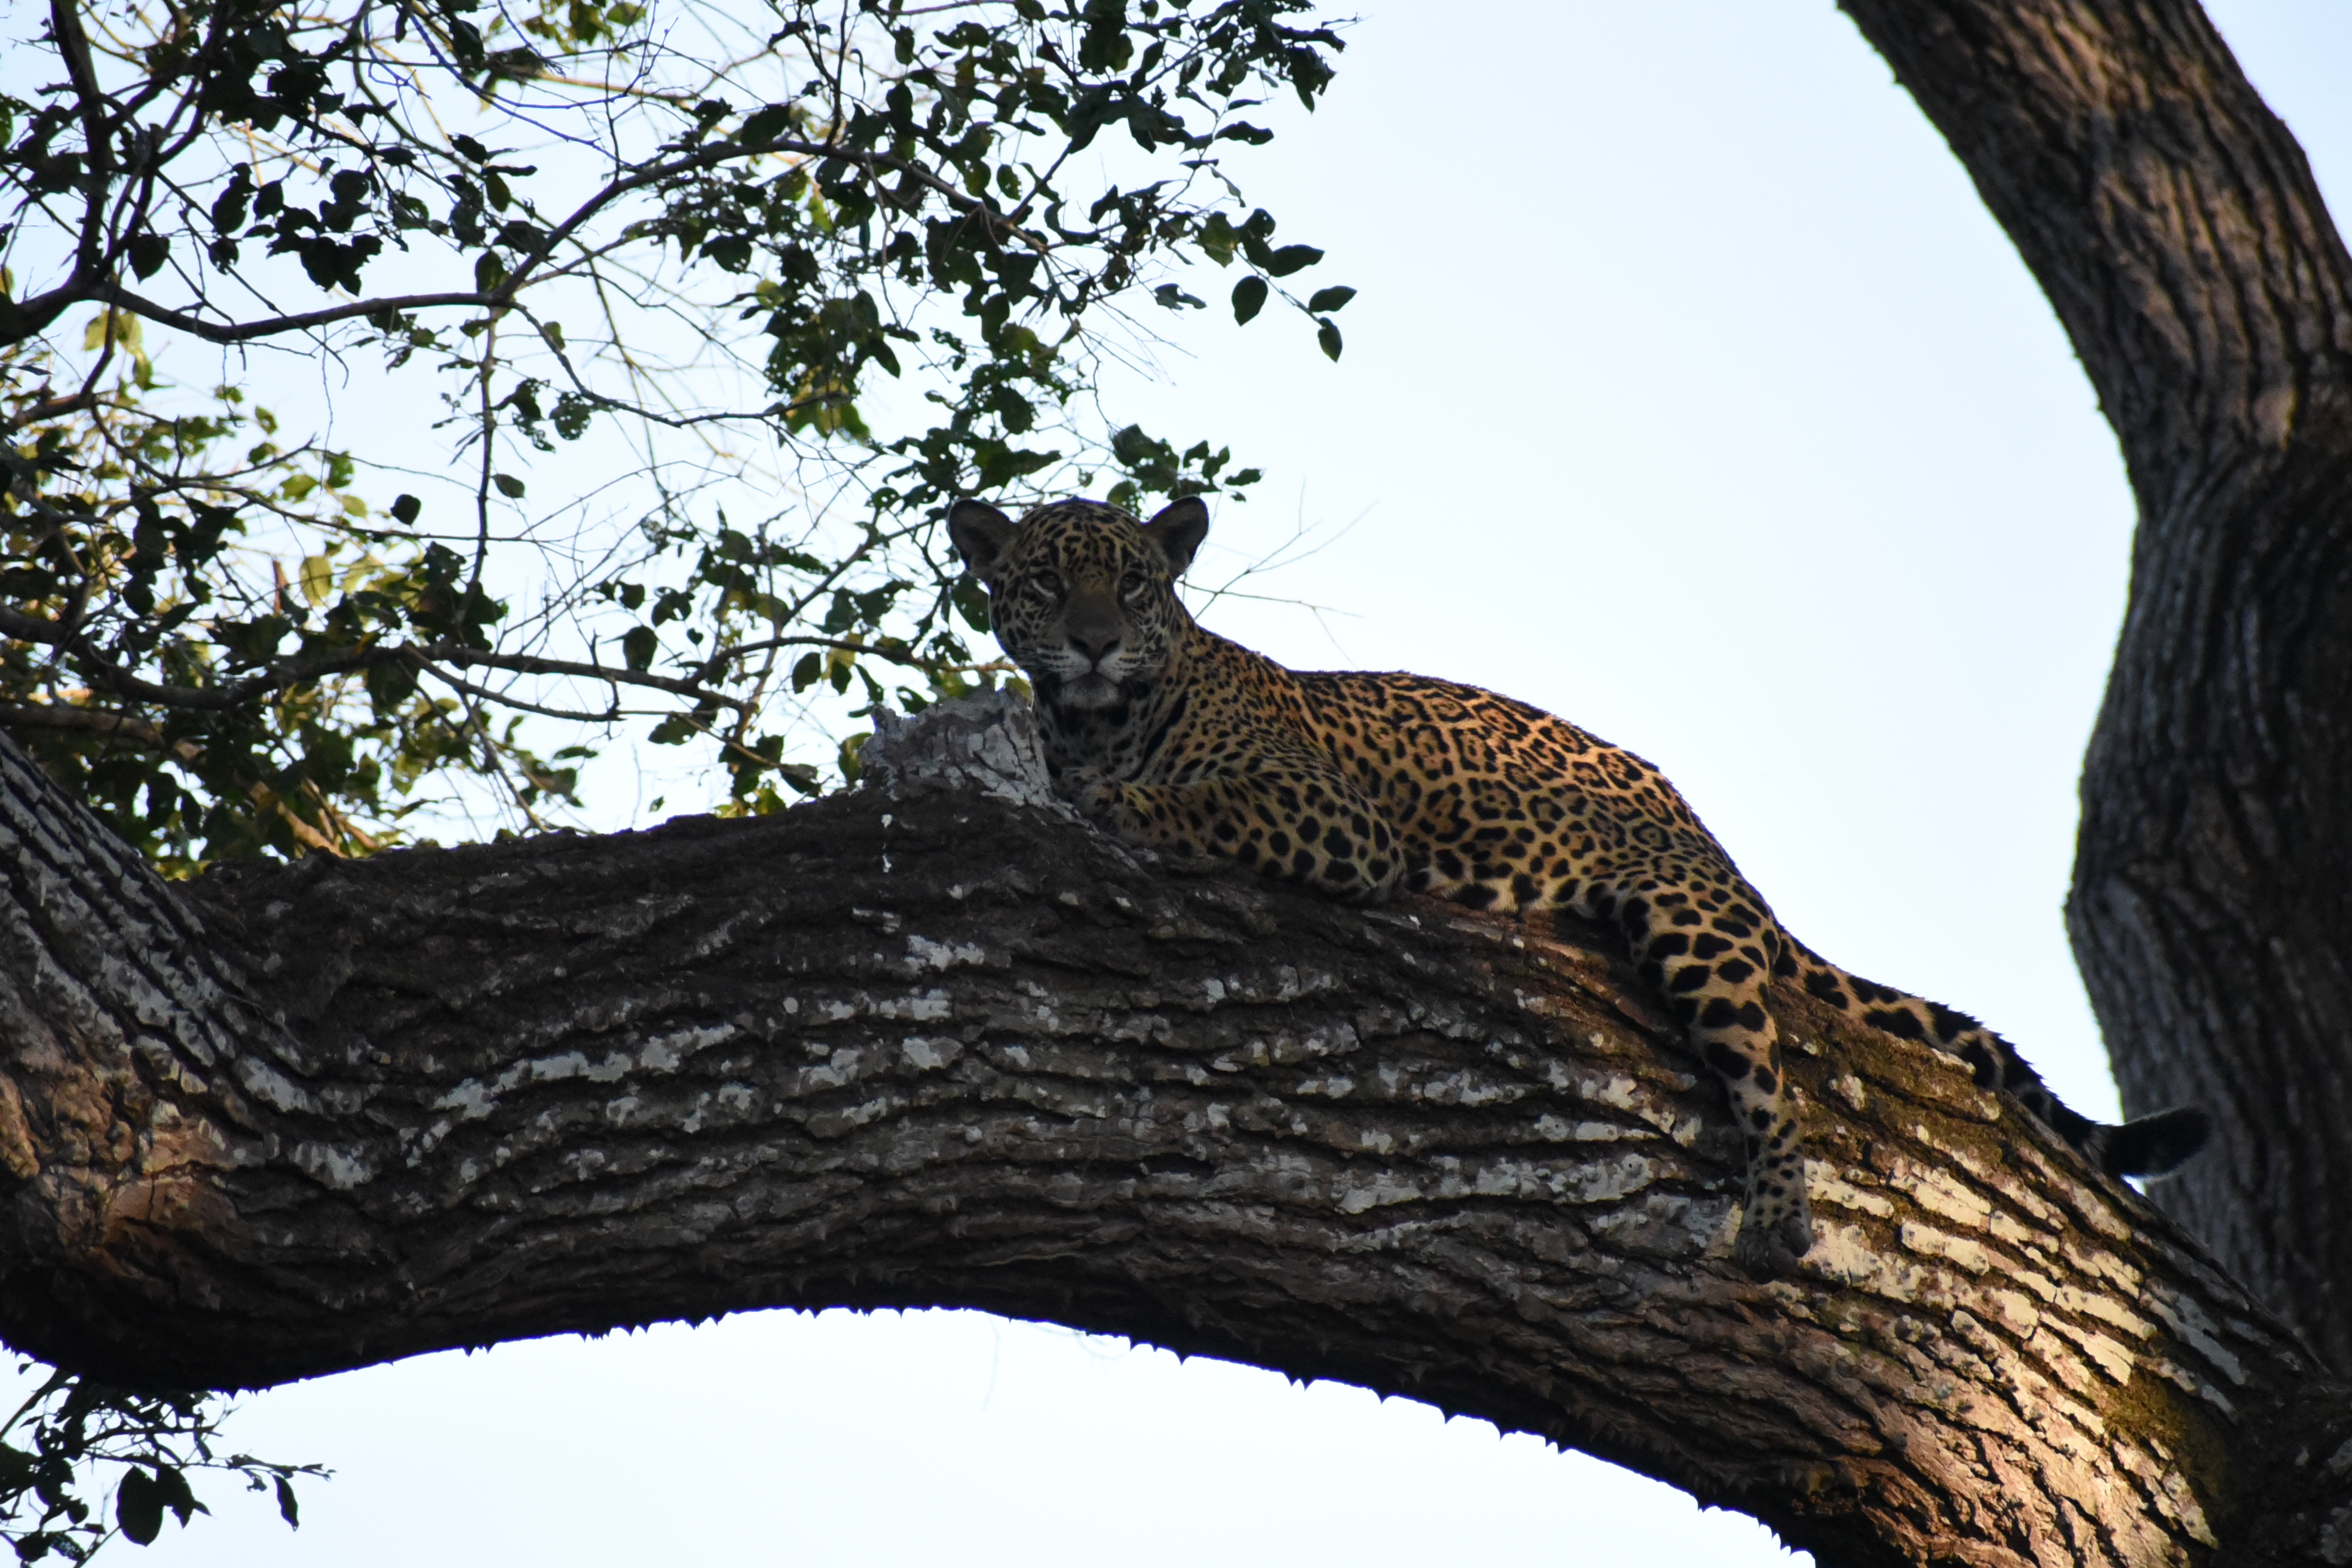
Jaguar: Benita